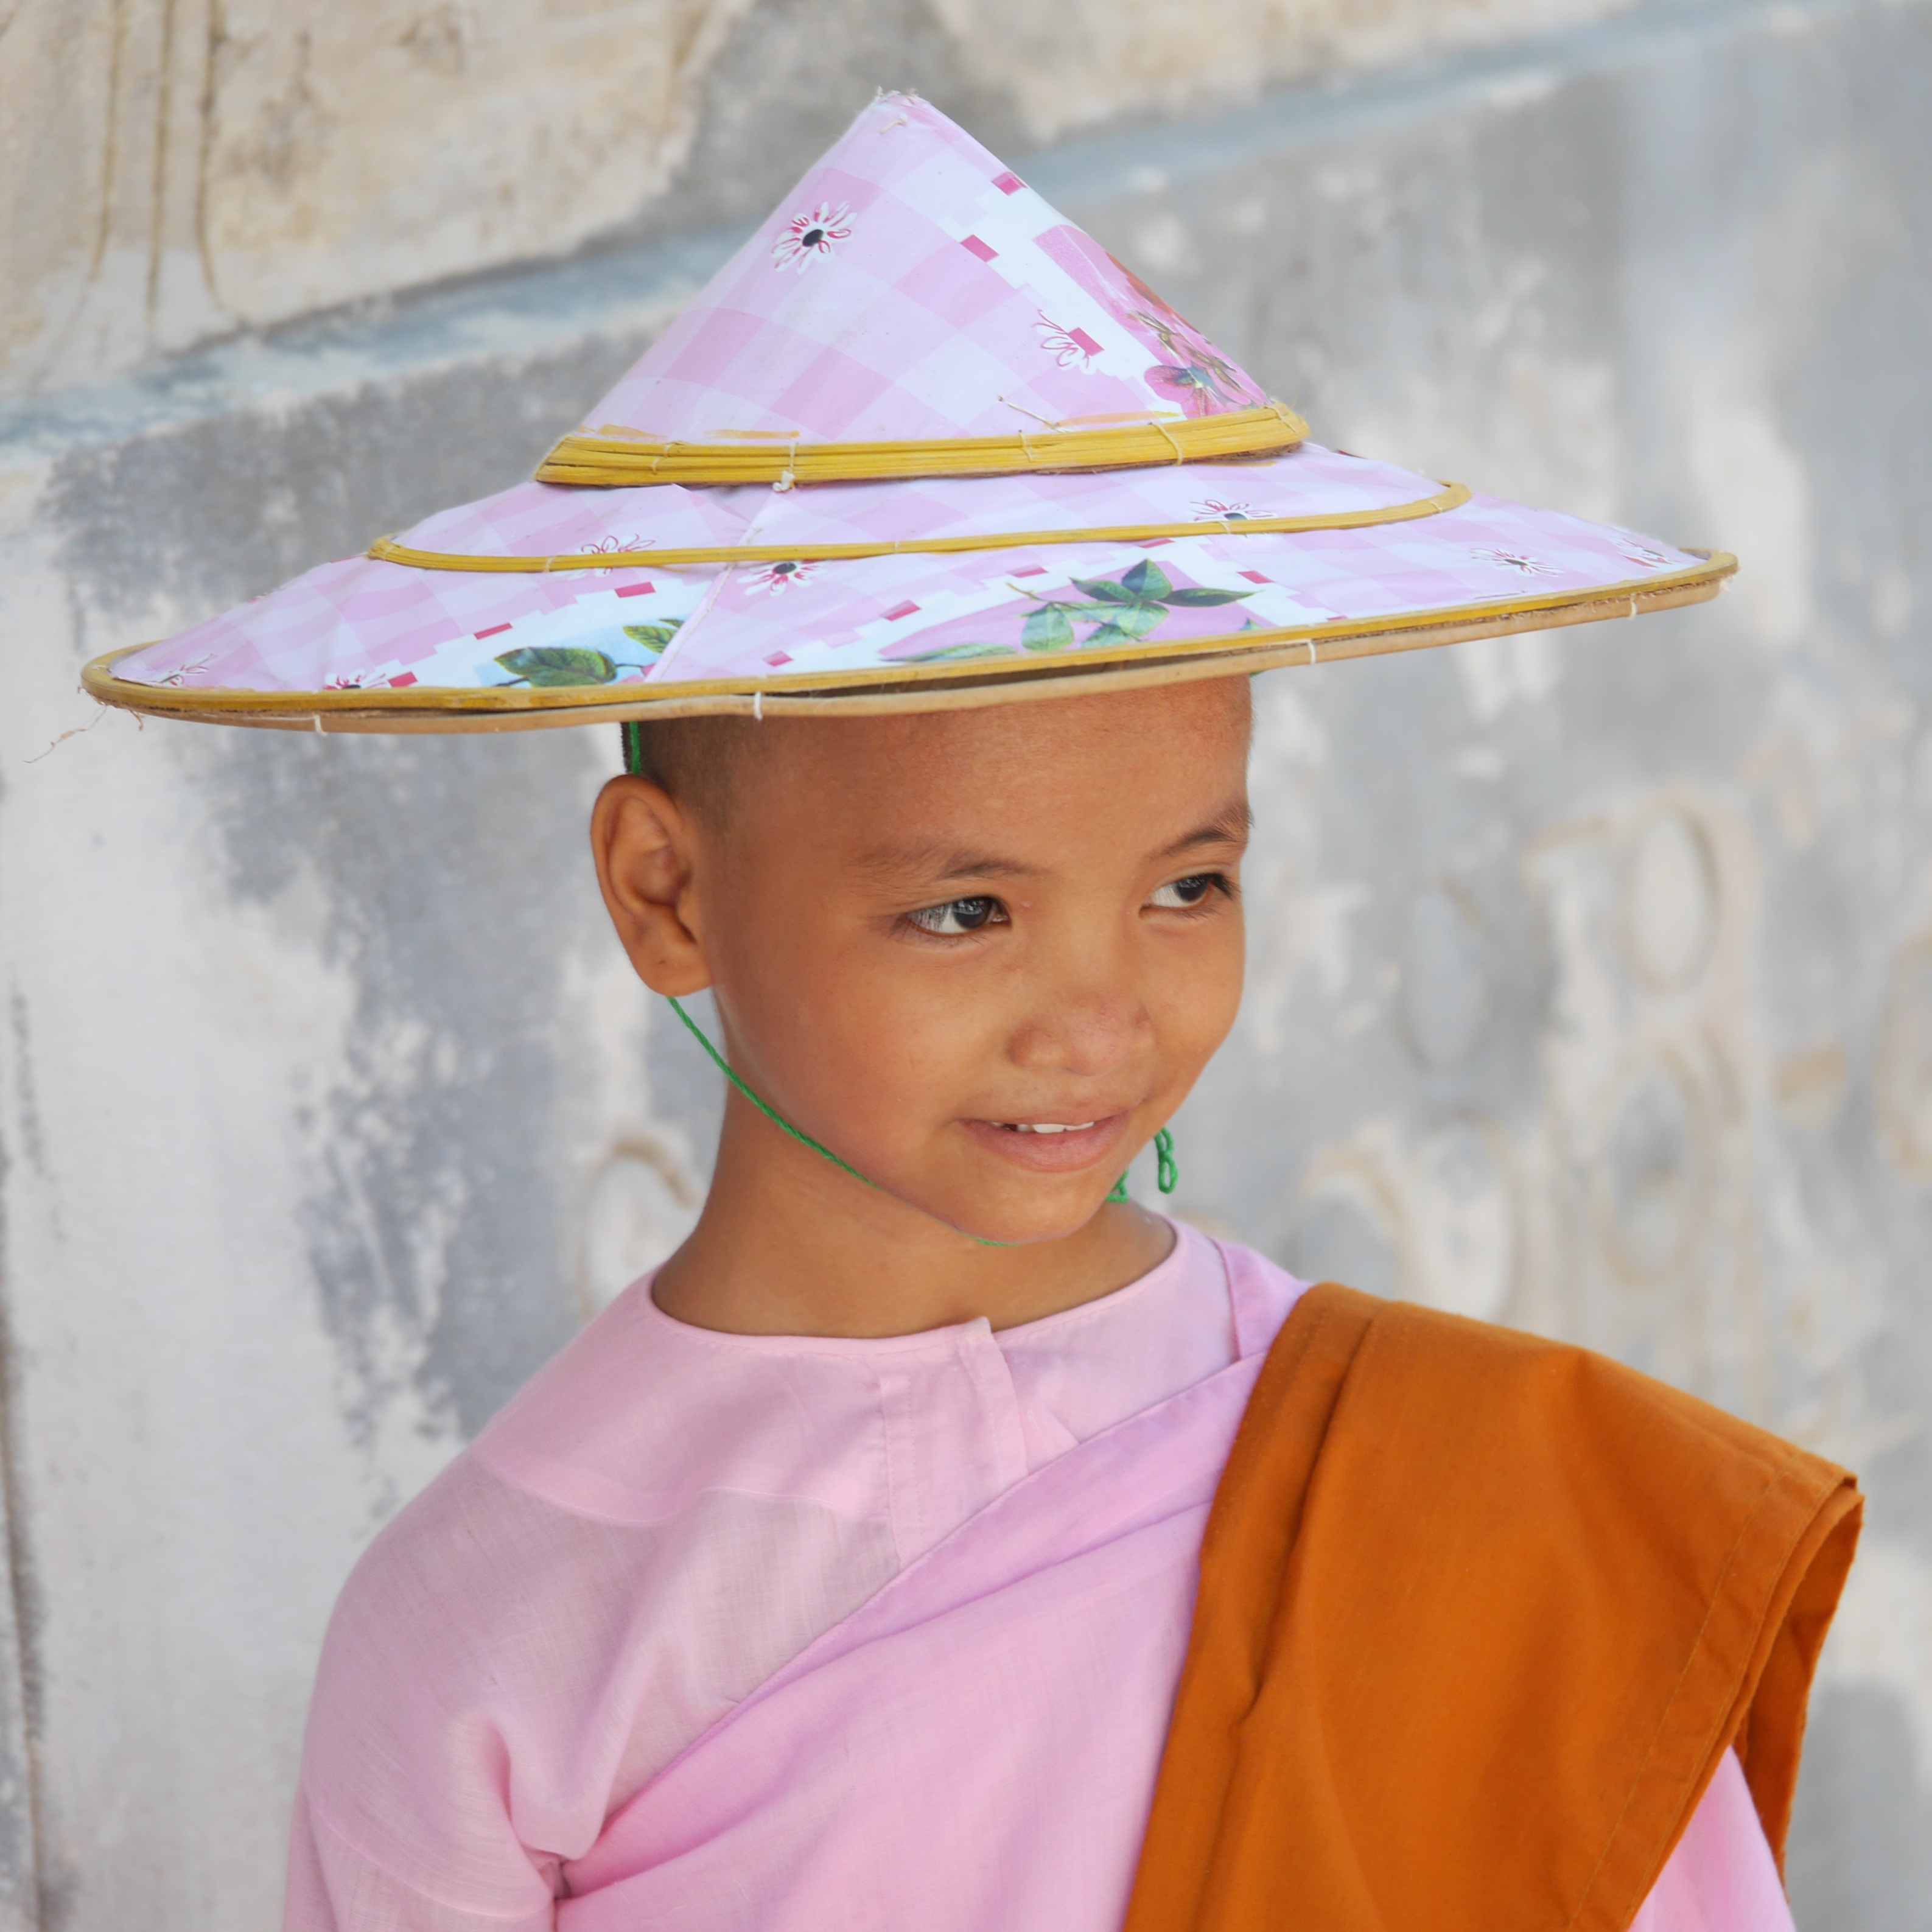
girl, spring, child, hat, clothing, pink, myanmar, burma, nunnery, novice, fashion accessory